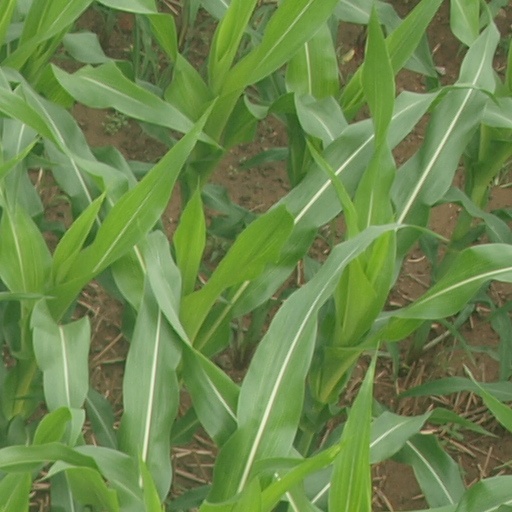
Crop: maize; corn